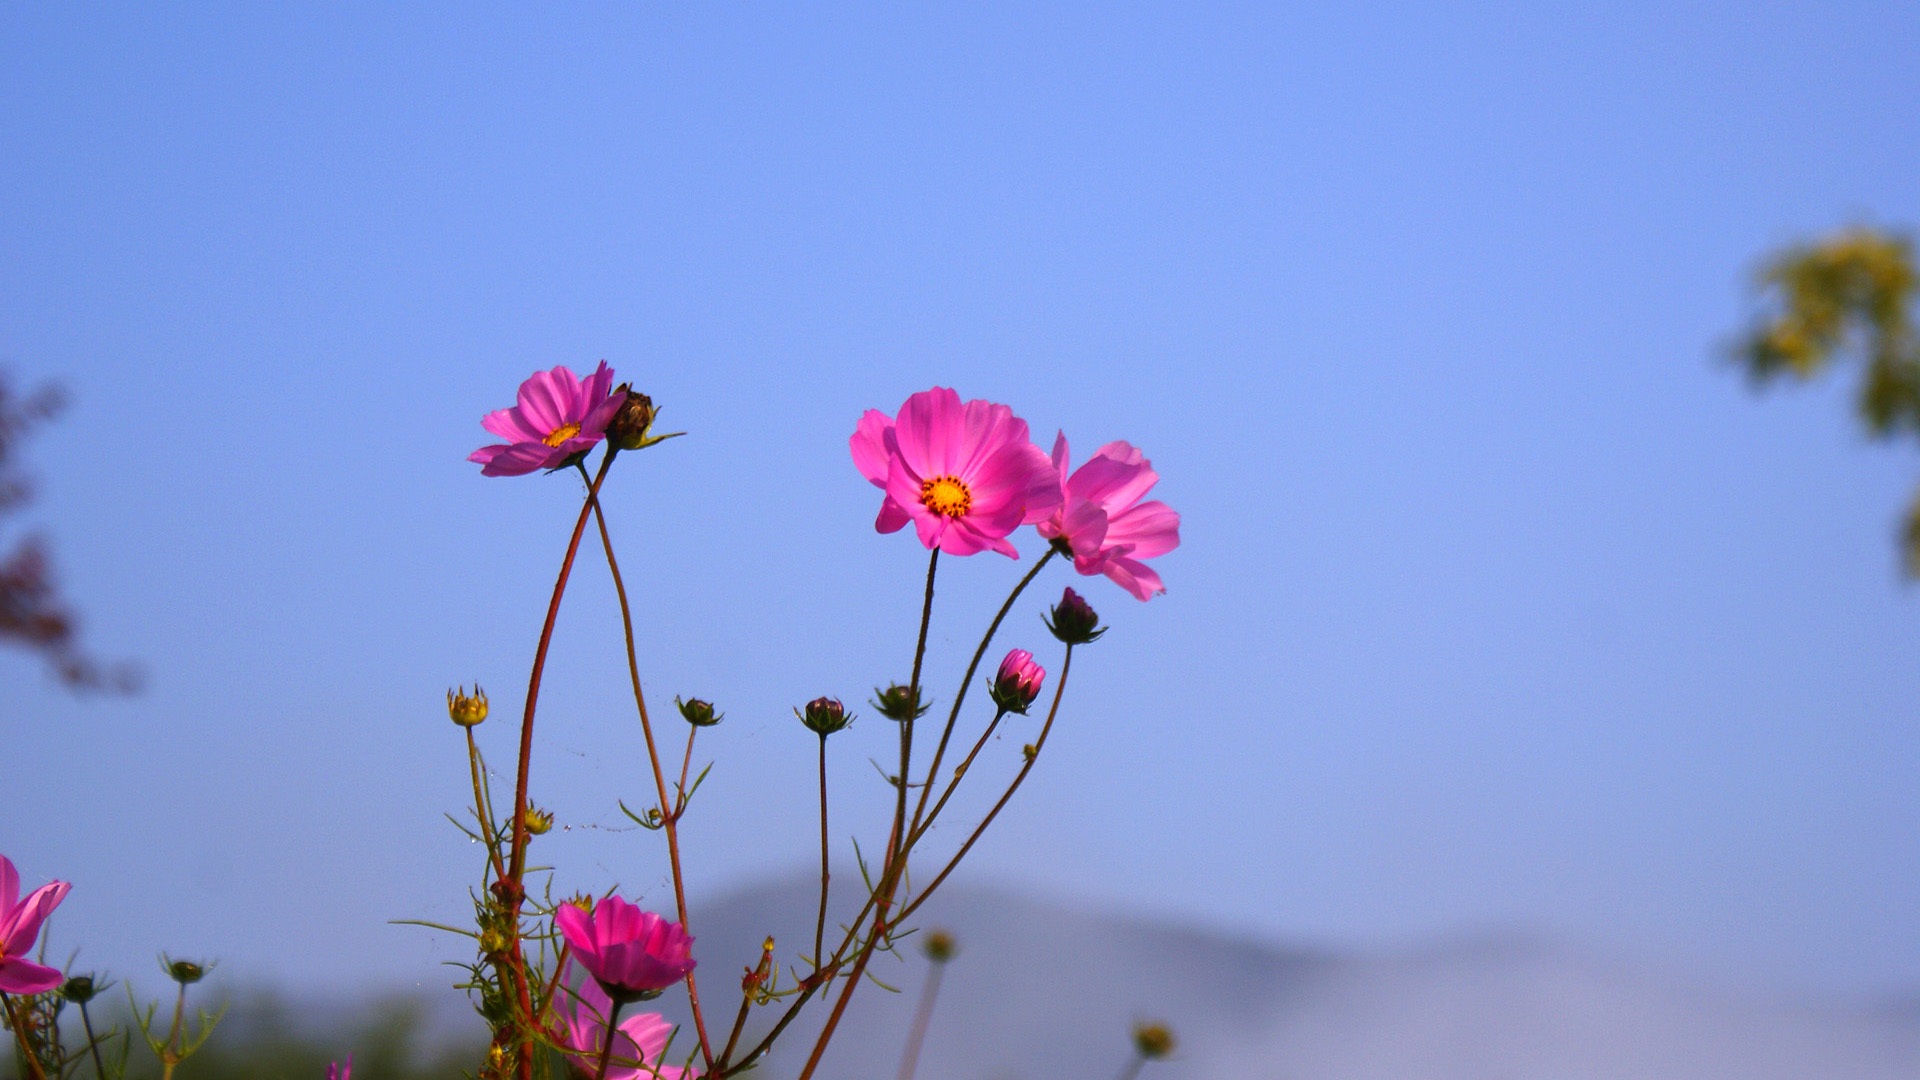
blossom, plant, sky, field, meadow, flower, petal, flora, wildflower, k, macro photography, flowering plant, daisy family, klitschko, whether or not, land plant, garden cosmos